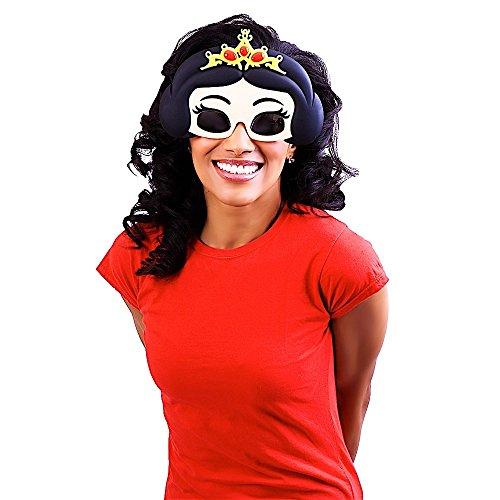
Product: Sun-Staches Disney Princess Sunglasses (Snow White, Jasmine, Cinderella, Ariel, Belle)
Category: Clothing, Shoes & Jewelry | Men | Accessories | Sunglasses & Eyewear Accessories | Sunglasses
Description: Molded plastic sunglasses.
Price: $5.99 - $24.71